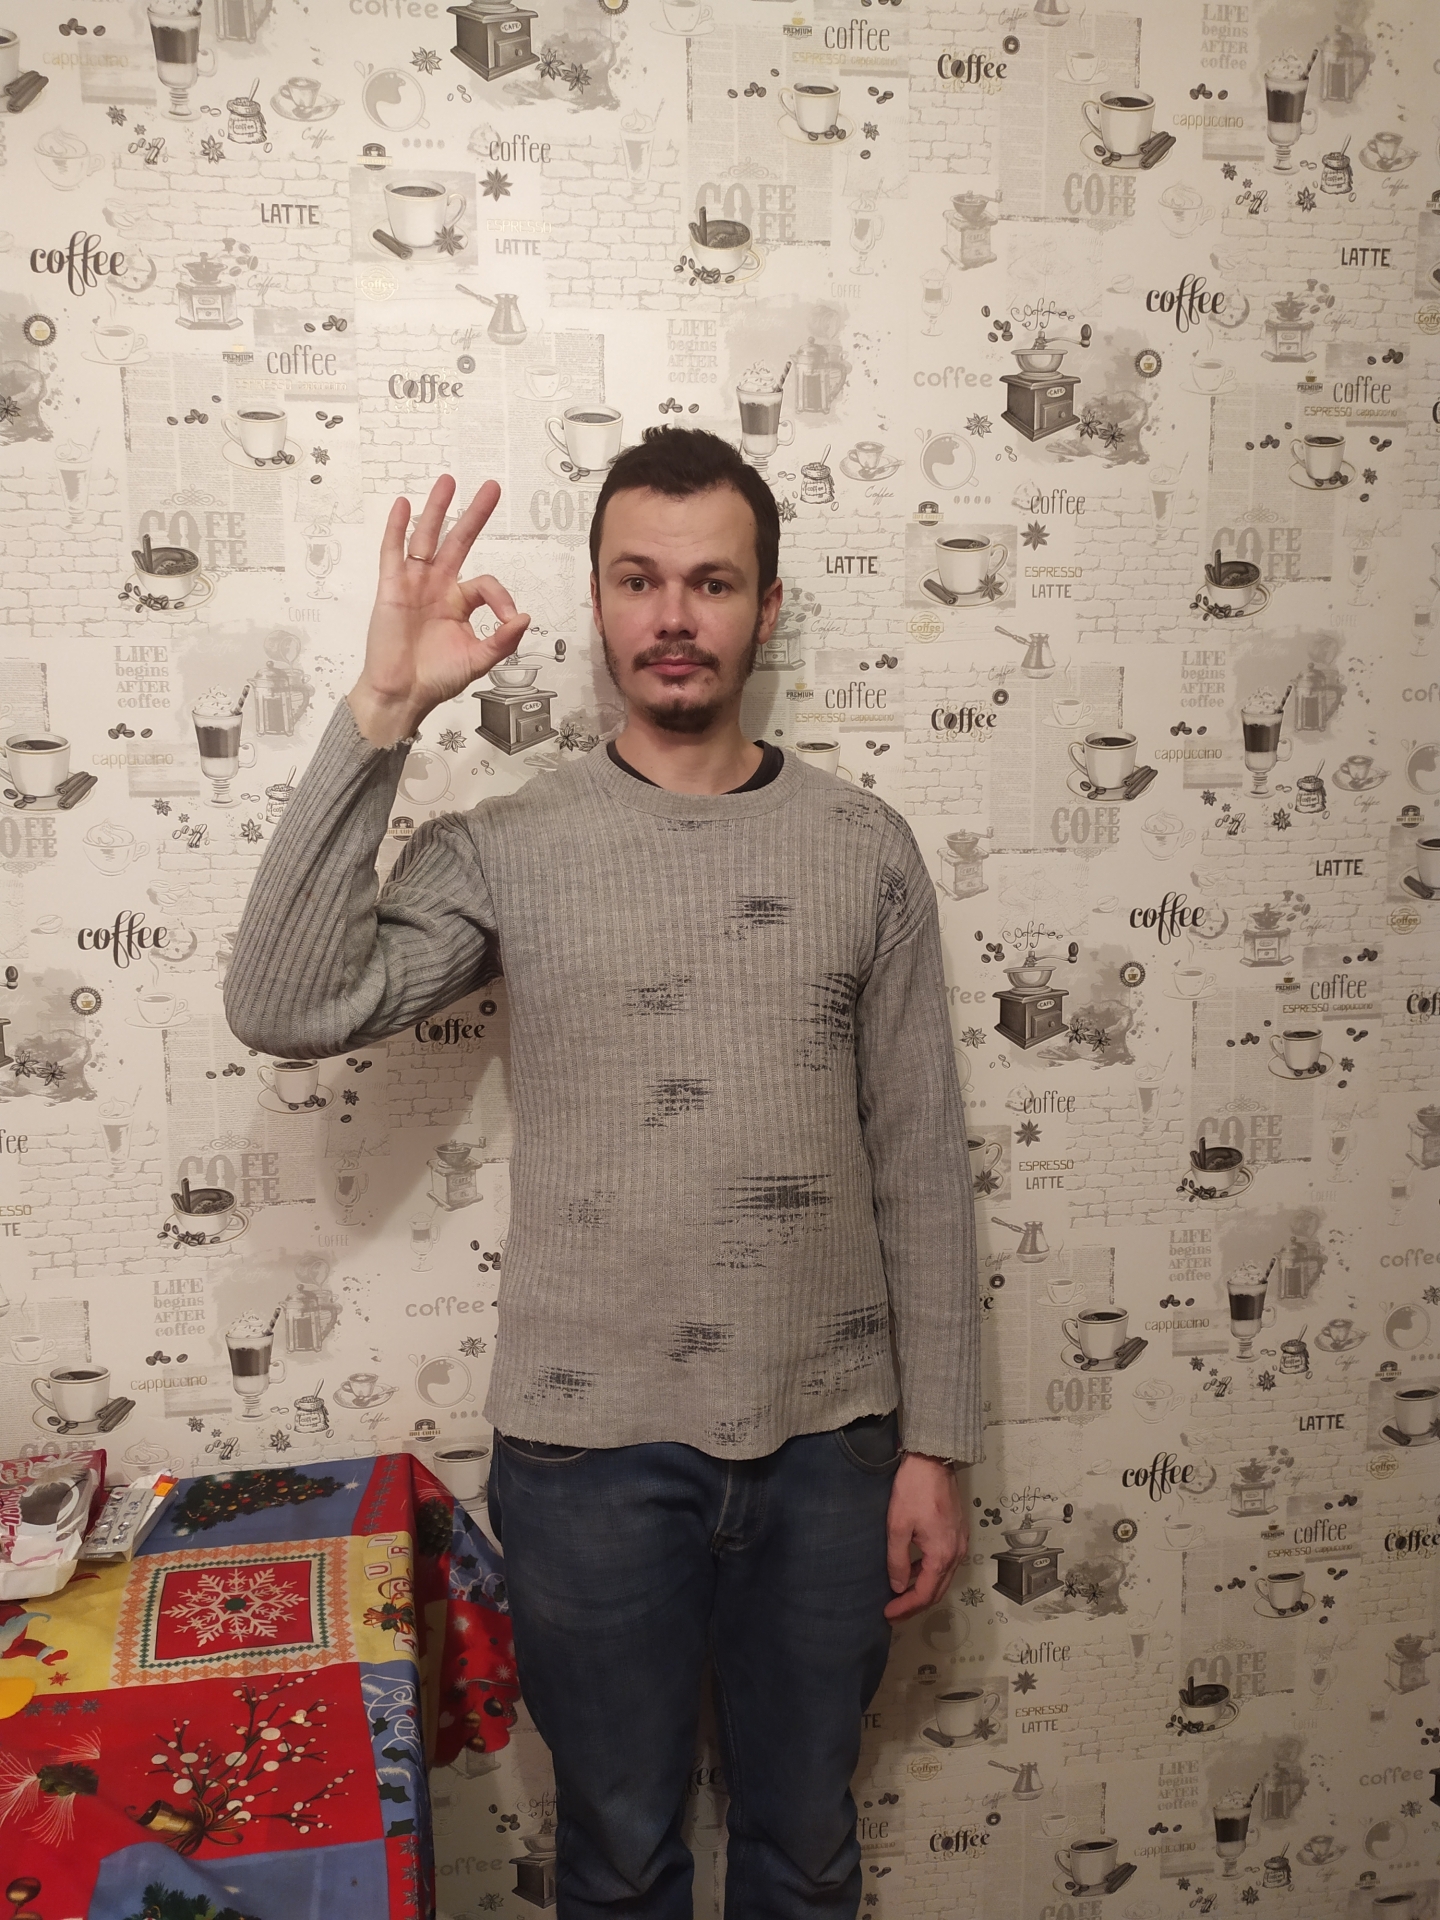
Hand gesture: ok